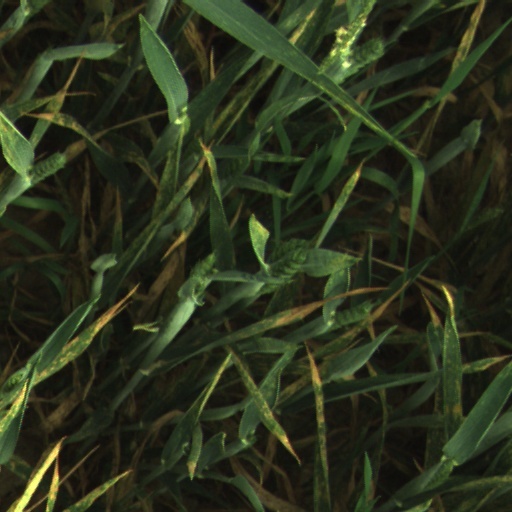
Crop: wheat